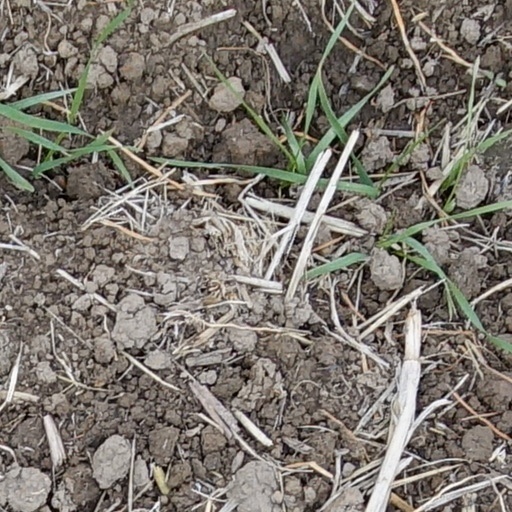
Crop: wheat